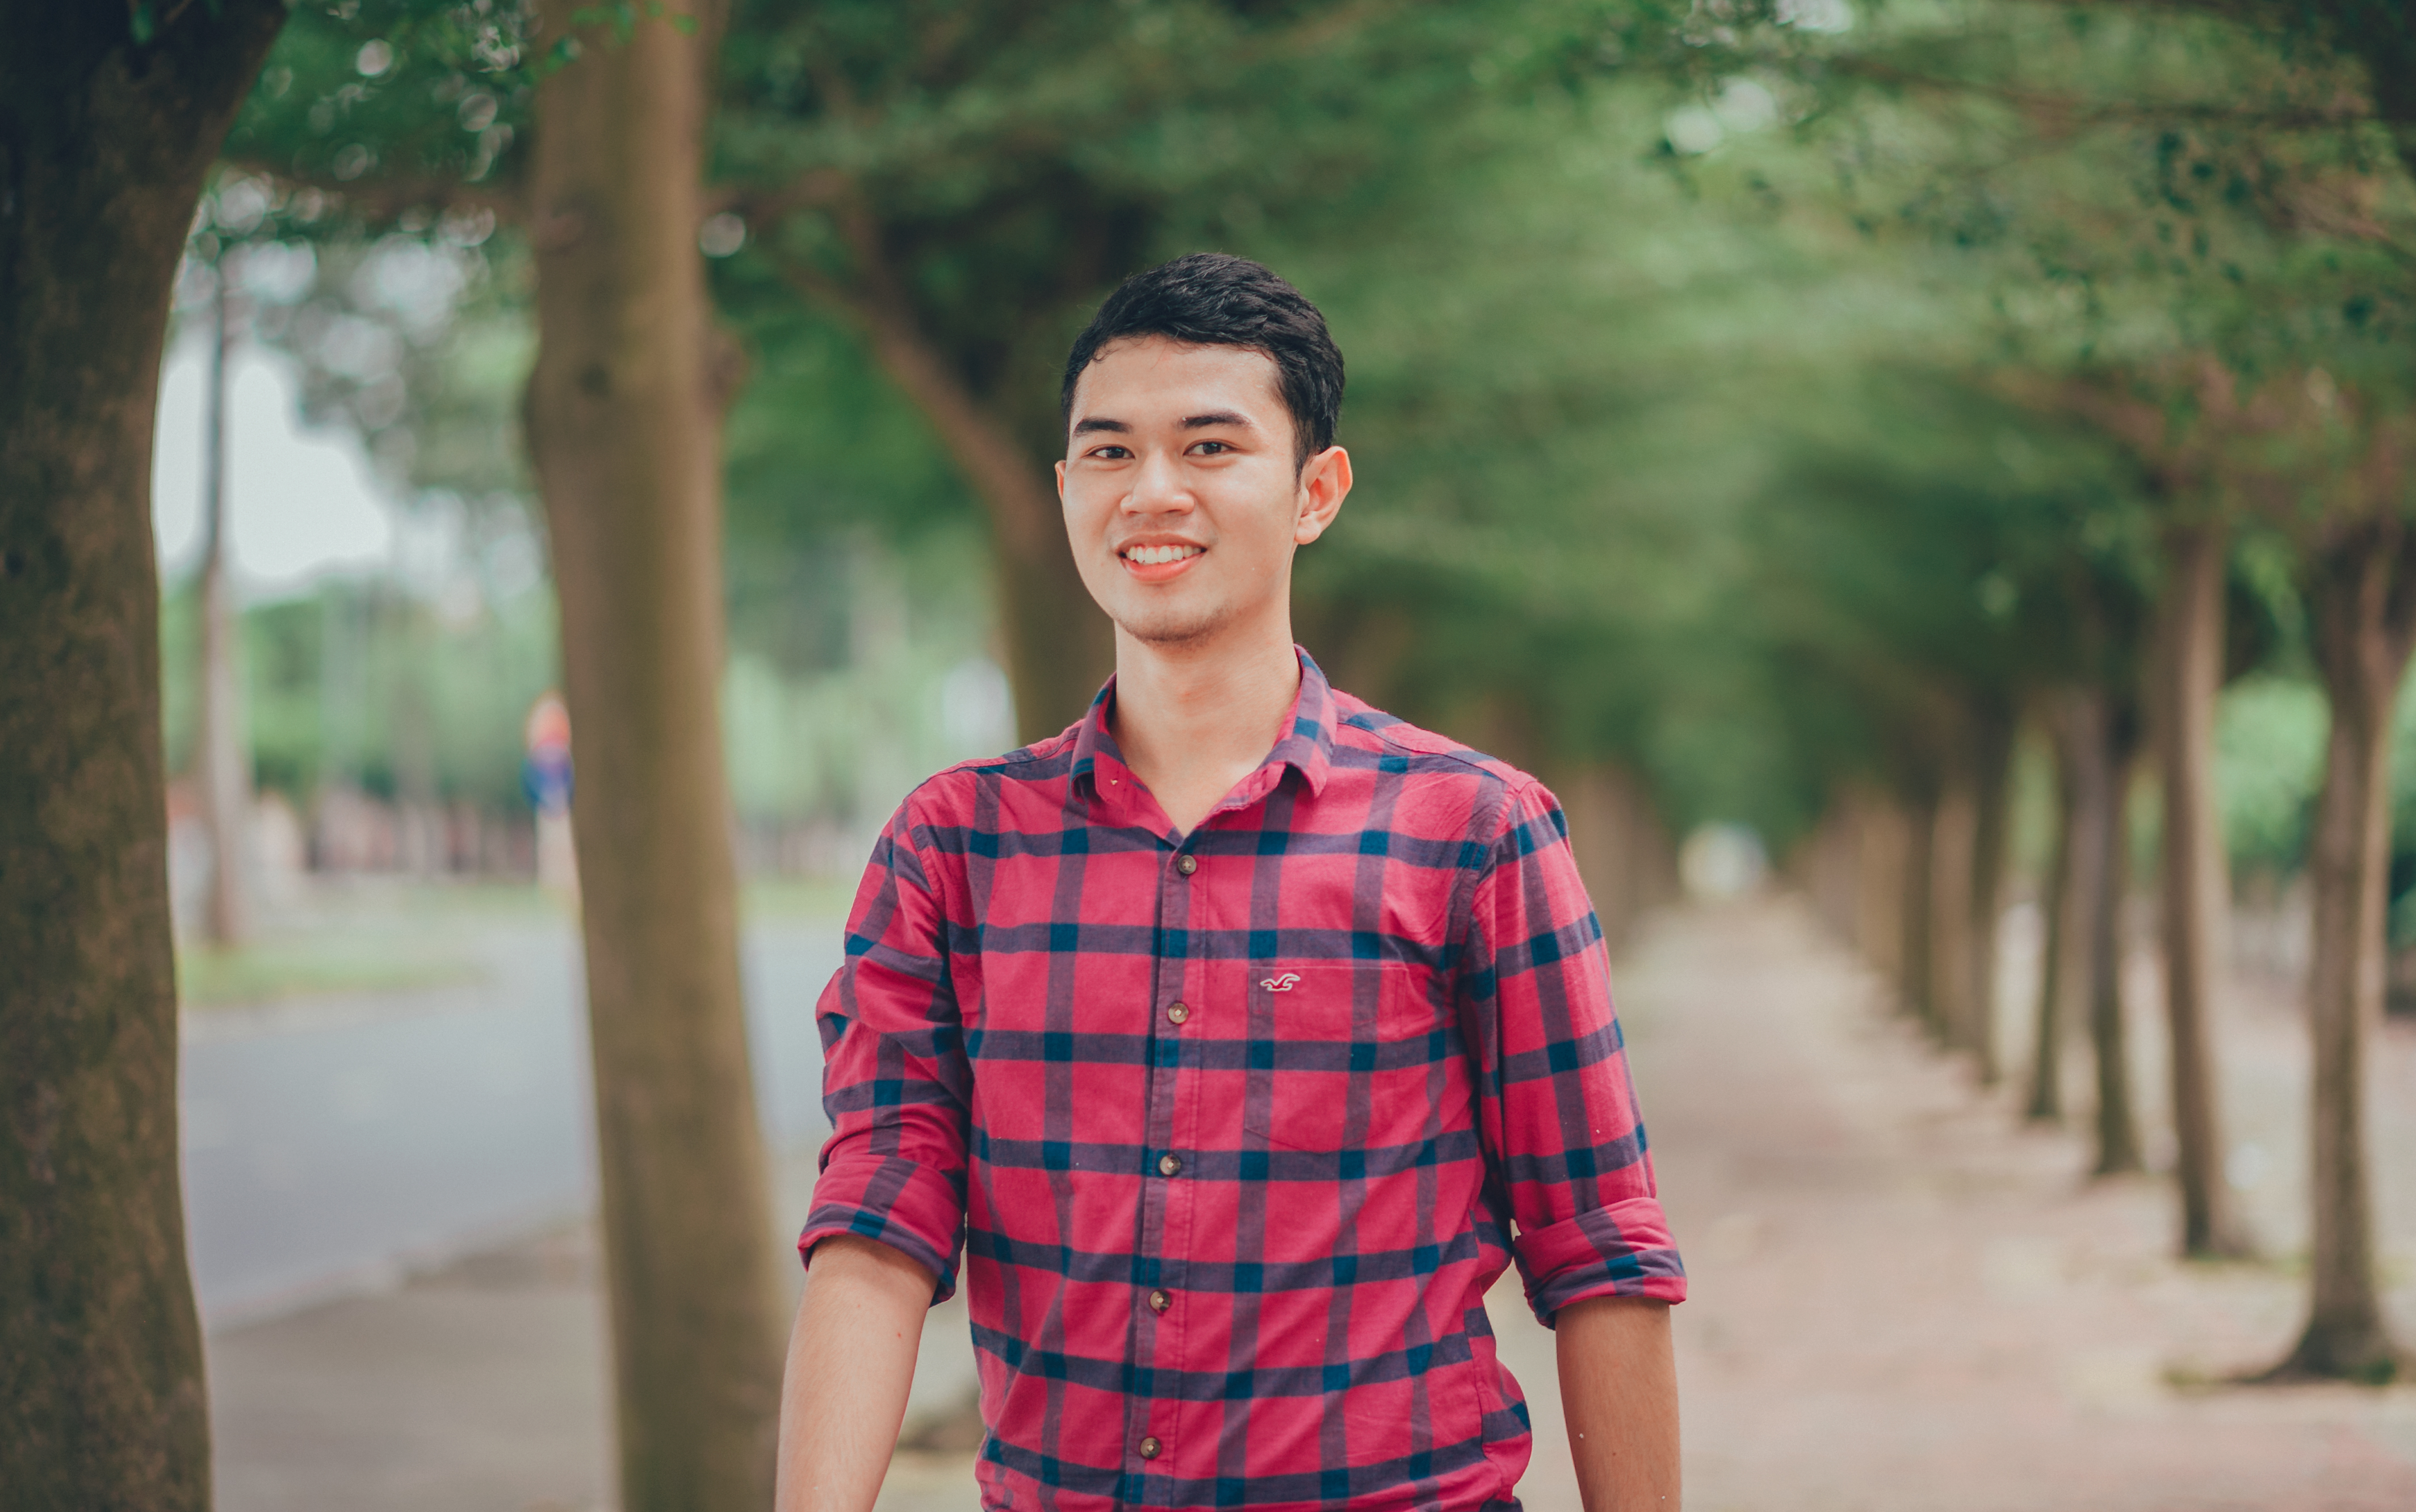
love, cute, portrait, beautiful, happy, man, people, photograph, red, facial expression, smile, plaid, beauty, standing, photography, tree, boy, emotion, male, fun, snapshot, girl, vacation, human, pattern, tartan, cool, design, portrait photography, happiness, leisure